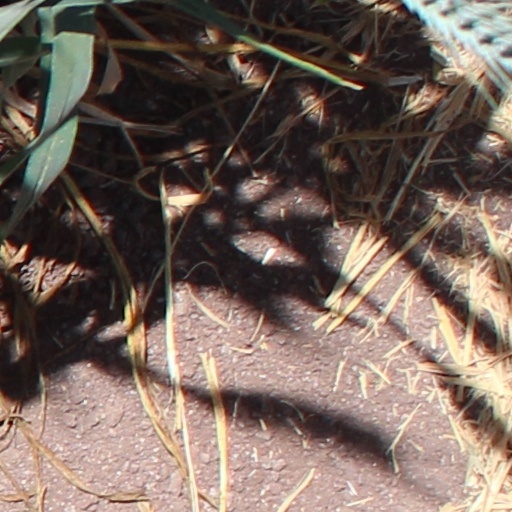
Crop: wheat